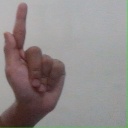
अक्षर: ळ